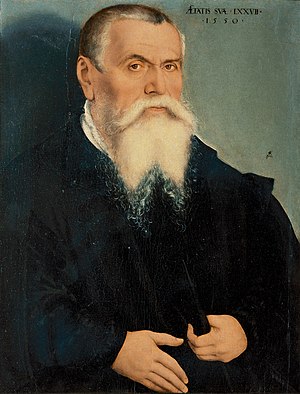
Lucas Cranach den ældre
Selvportræt, 1550
Lucas Cranach den ældre var en tysk renæssancemaler, kobberstikker og tegner.